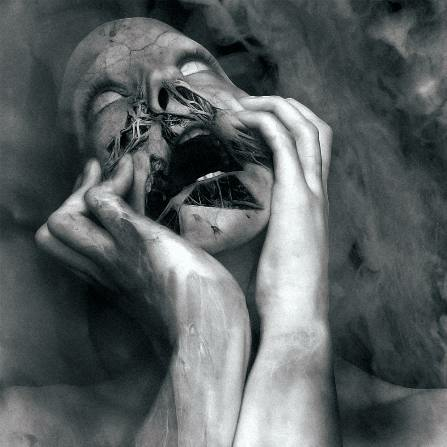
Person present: No